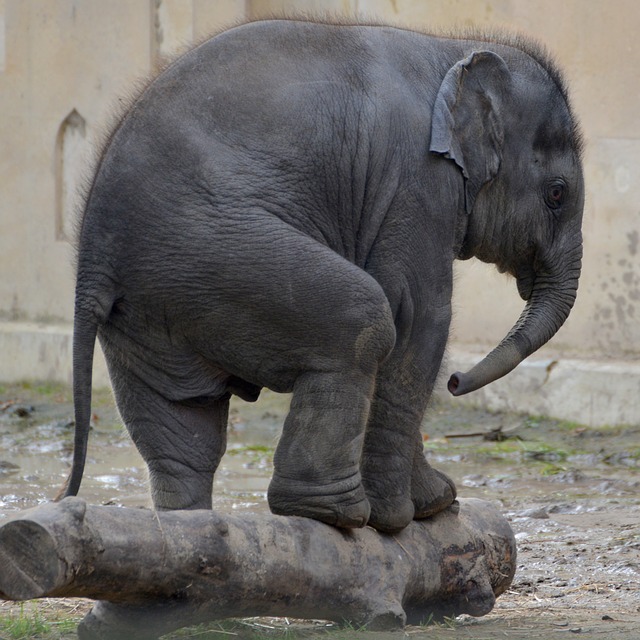
Label: elefante